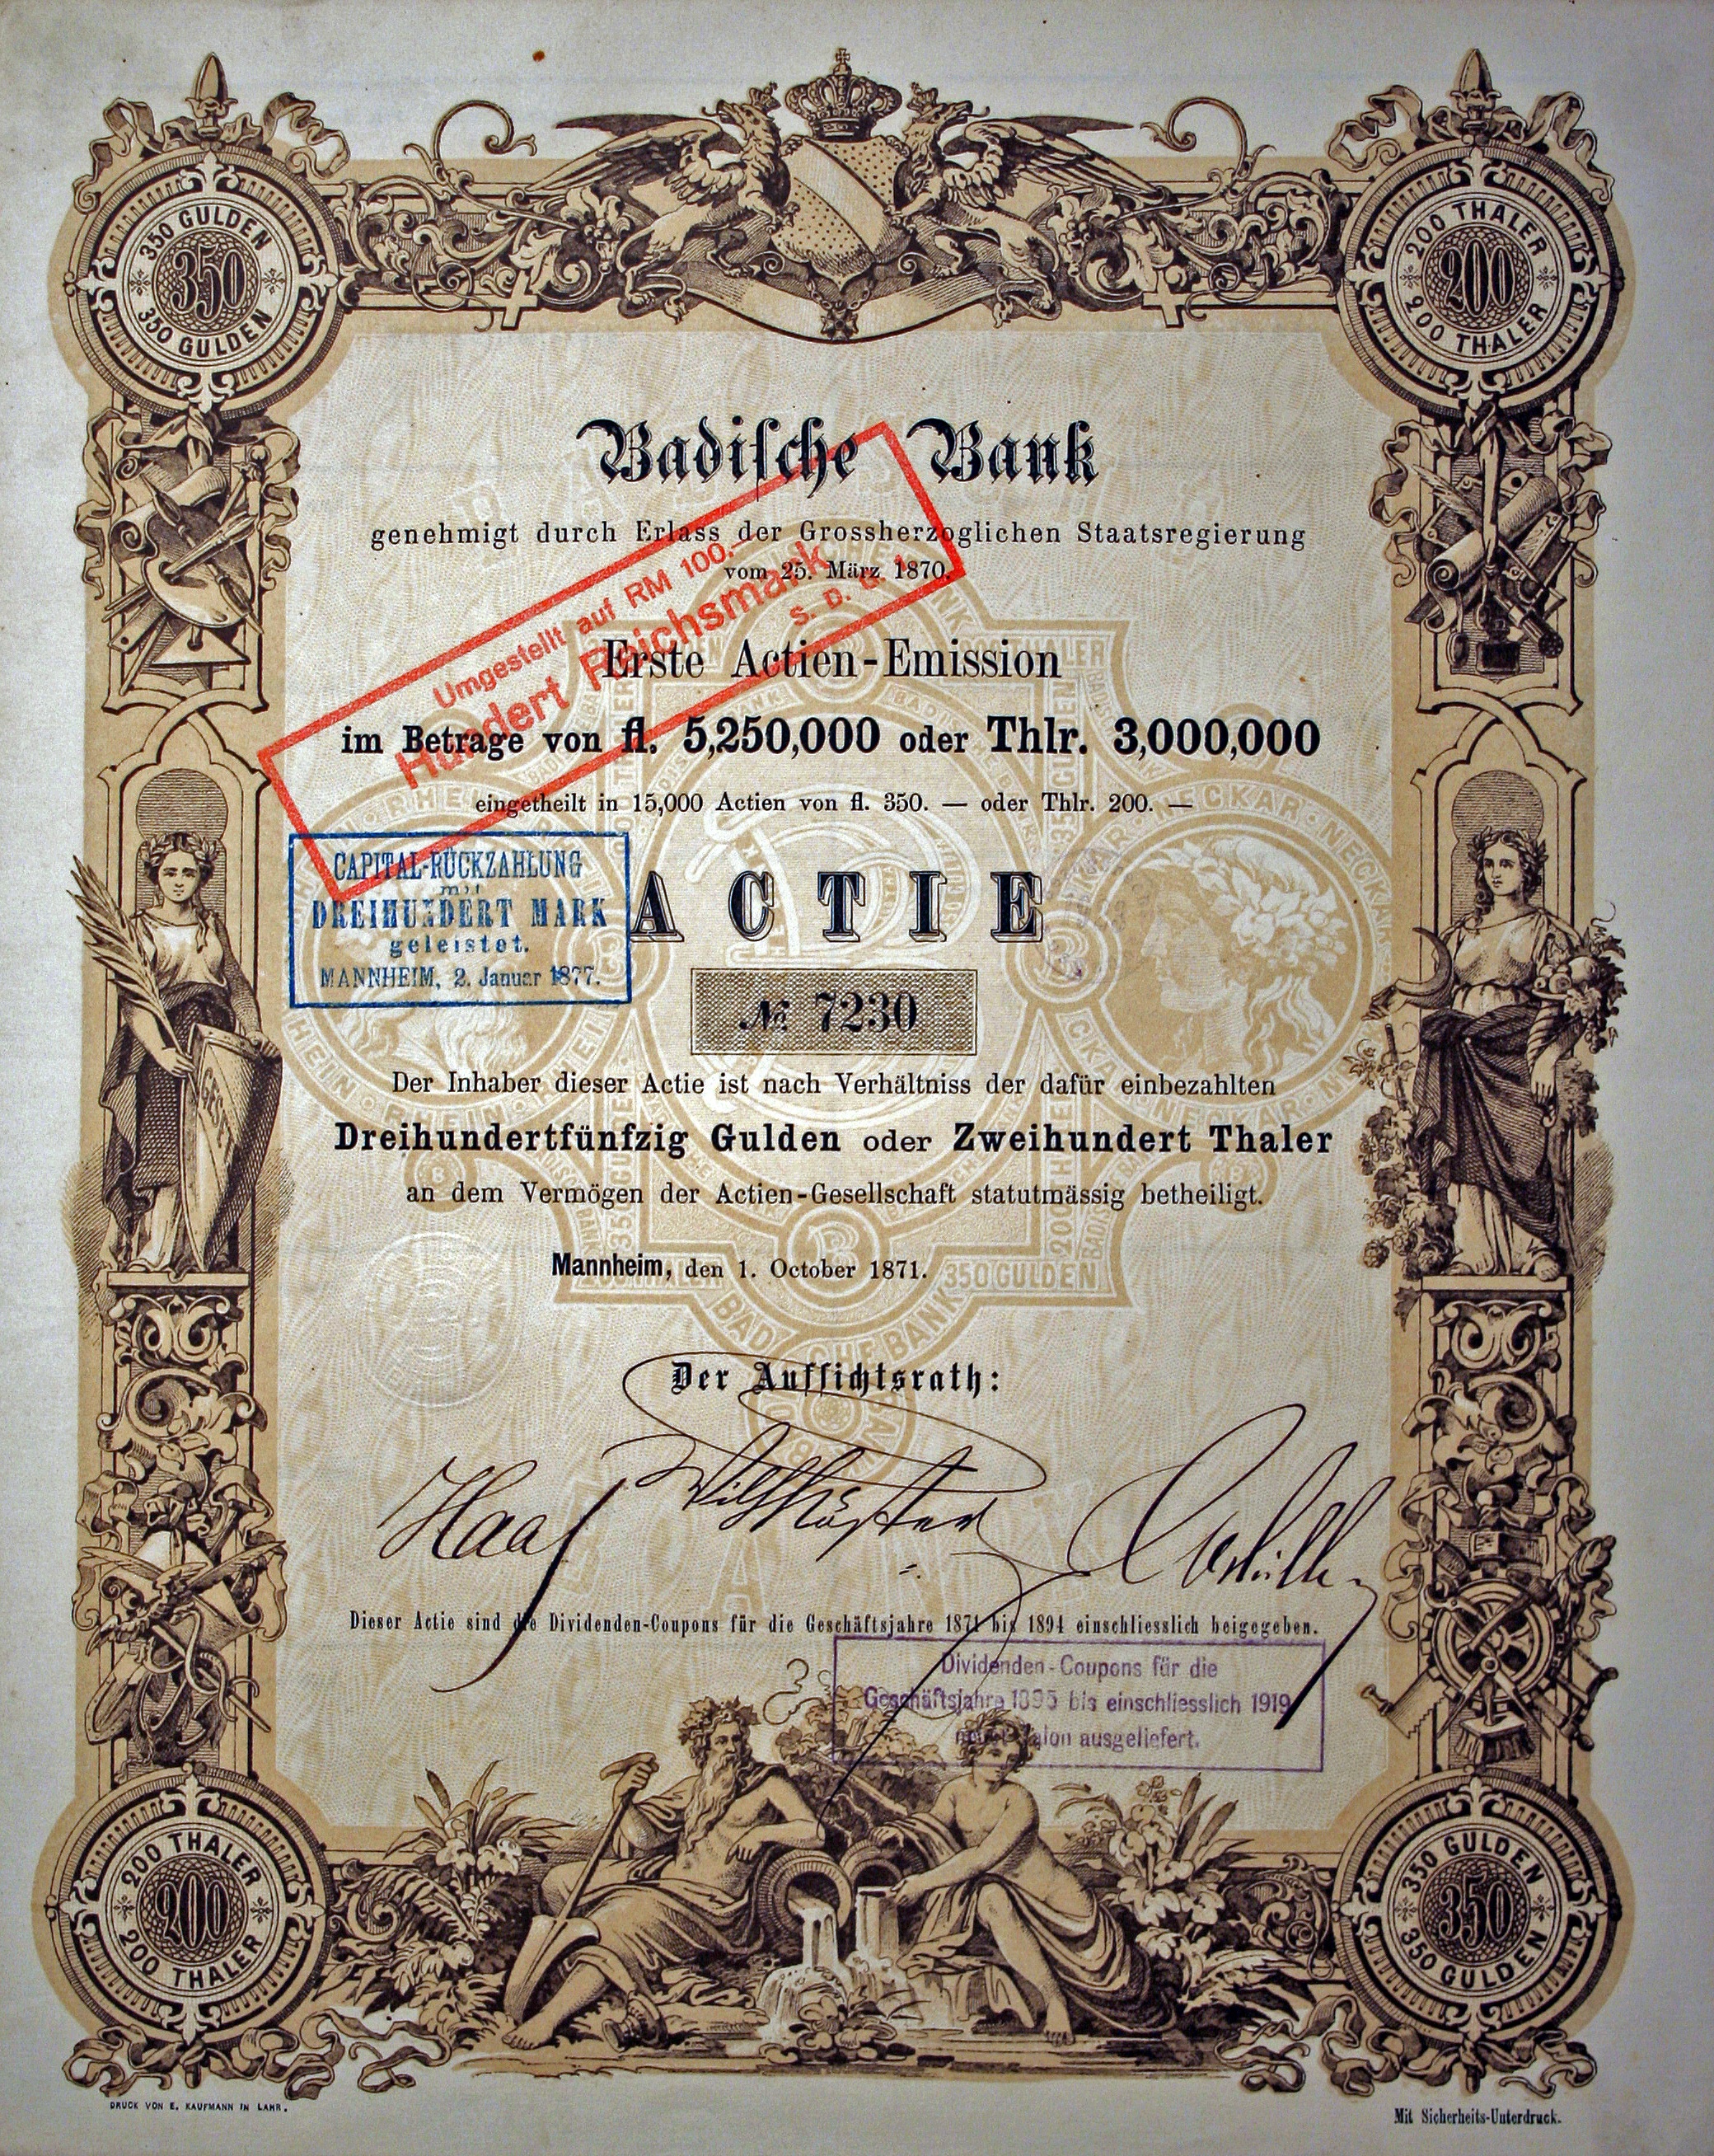
old, pattern, paper, textile, design, germany, document, historically, share, badische bank